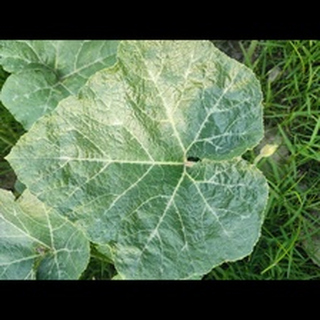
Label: pumpkin_bacterial_leaf_spot